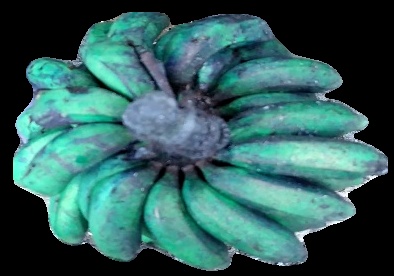
Variety: rasbale
Grade: grade3